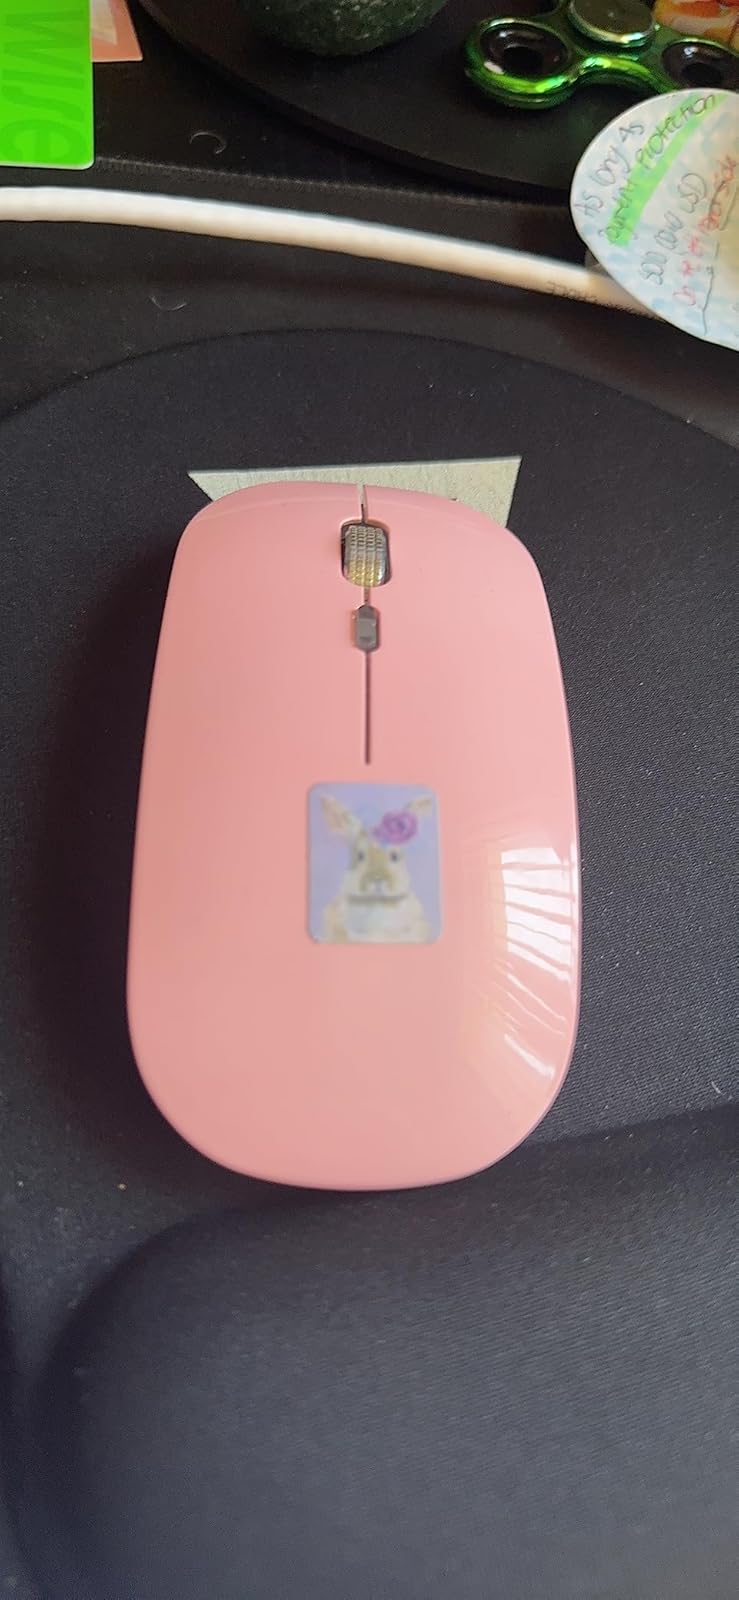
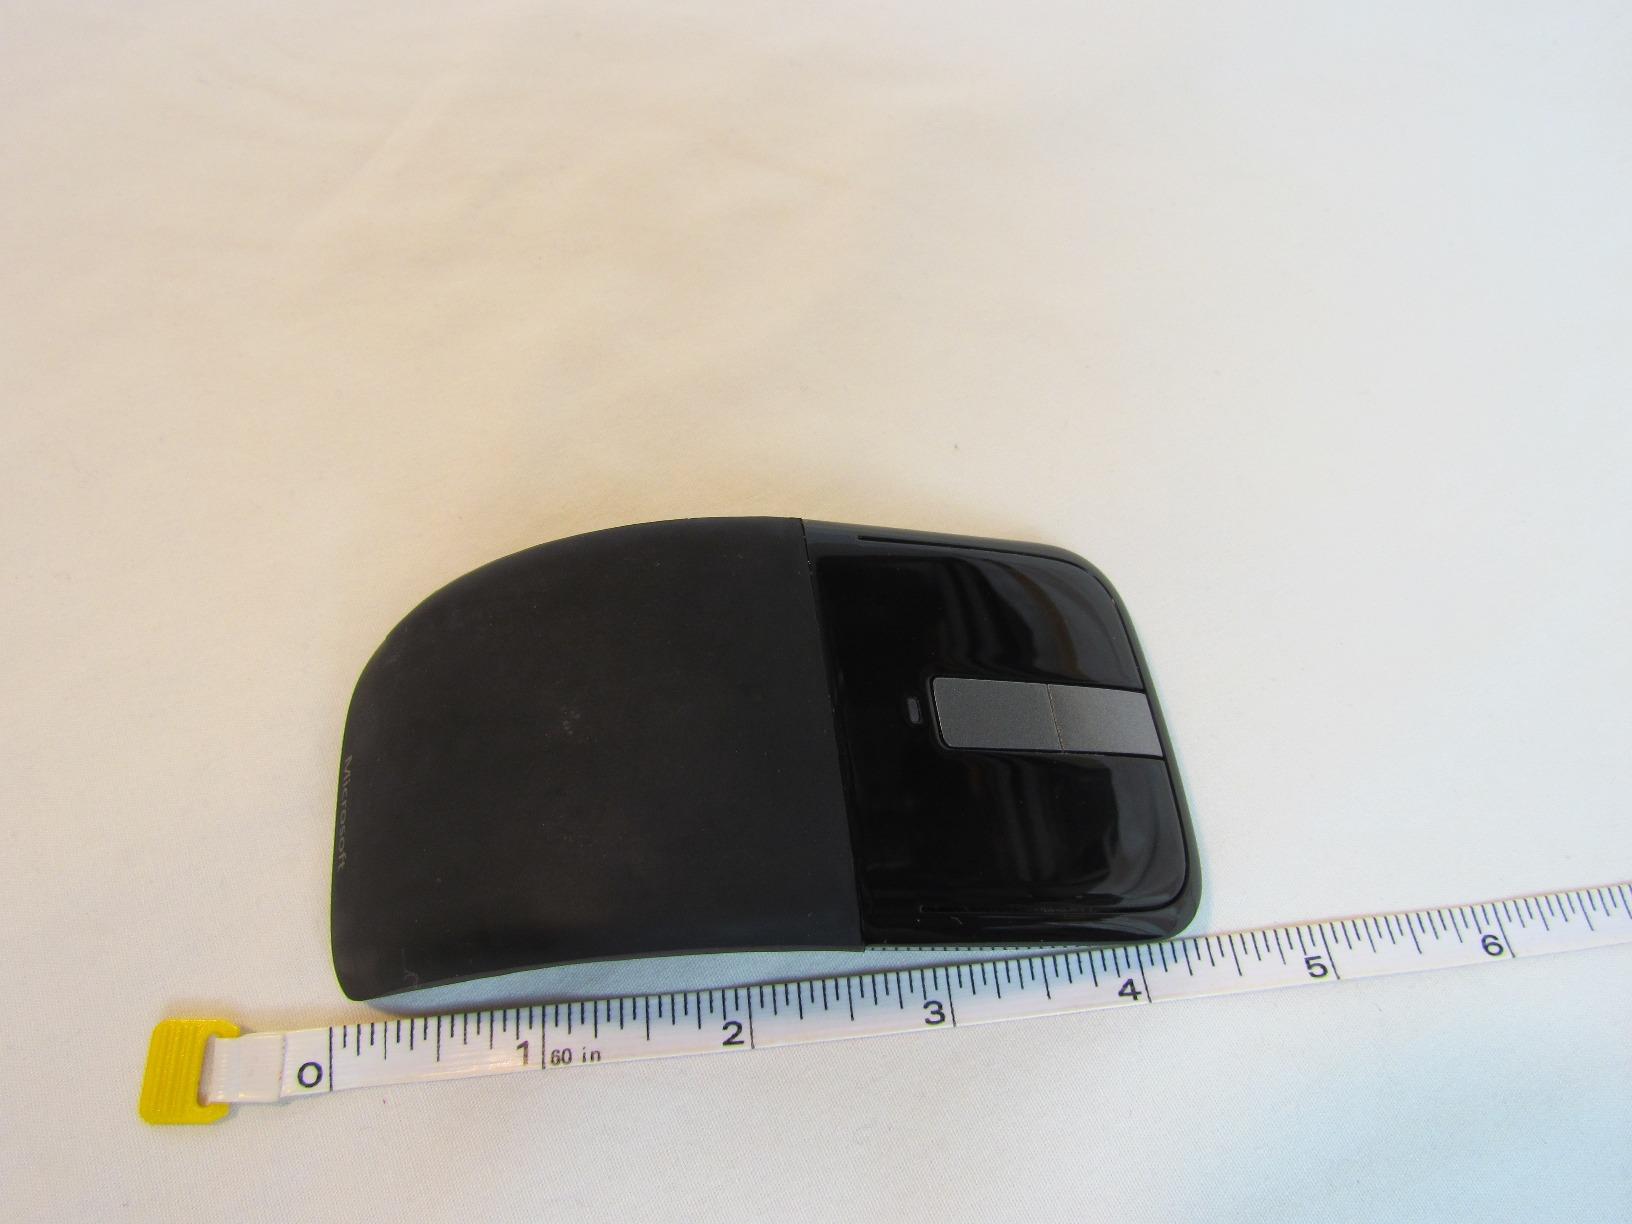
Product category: mouse
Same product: no